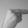
ASL letter: H